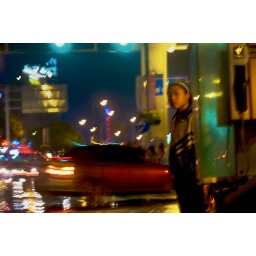
On a rainy night in Qibao, Shanghai, China a girl looks cautiously before she attempts to cross a busy intersection.